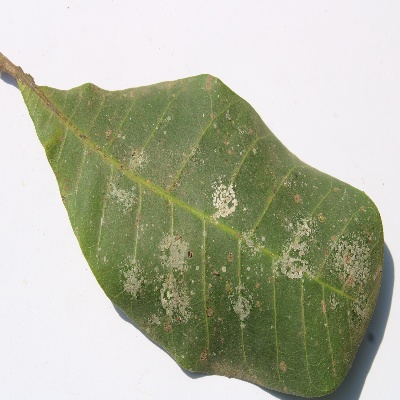
Crop: Cashew
Condition: red rust